Paul Jean Rigollot

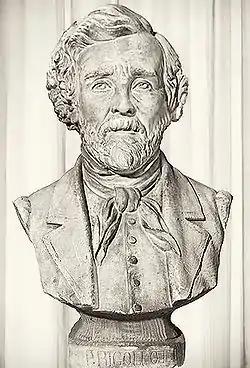
Paul Jean Rigollot (1810-1873)

Paul Jean Rigollot (12 May 1810, Saint-Étienne - 12 March 1873, Paris), was a French pharmacist.